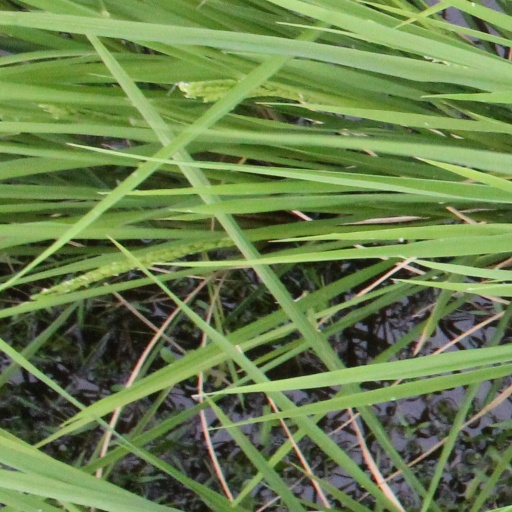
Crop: rice